The Montrose Avenue

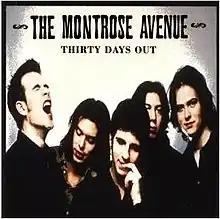
"Thirty Days Out" album cover

The Montrose Avenue were a British rock band, formed in 1996 and were based in Wokingham, Berkshire. The group were composed of lead singer and guitarist Robert Lindsey-Clark, pianist, guitarist and vocalist Scott James, vocalist and guitarist Paul Williams, bassist James Taylor and drummer Matt Everitt who left Menswear to join the group.